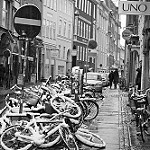
Label: street